Sovereign Grace Fellowship of Canada

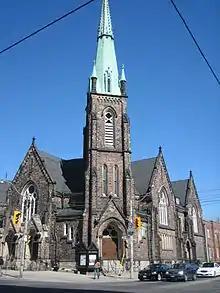
Jarvis Street Baptist Church in Toronto

Sovereign Grace Fellowship of Canada (SGF) is a fellowship for Reformed Baptist churches in Canada holding to either the Baptist Confessions of 1644 or 1689.